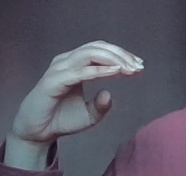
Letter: jeem